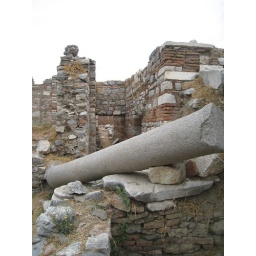
A column propped up on the brick walls - Selcuk - Brenden in Turkey Sept 2008